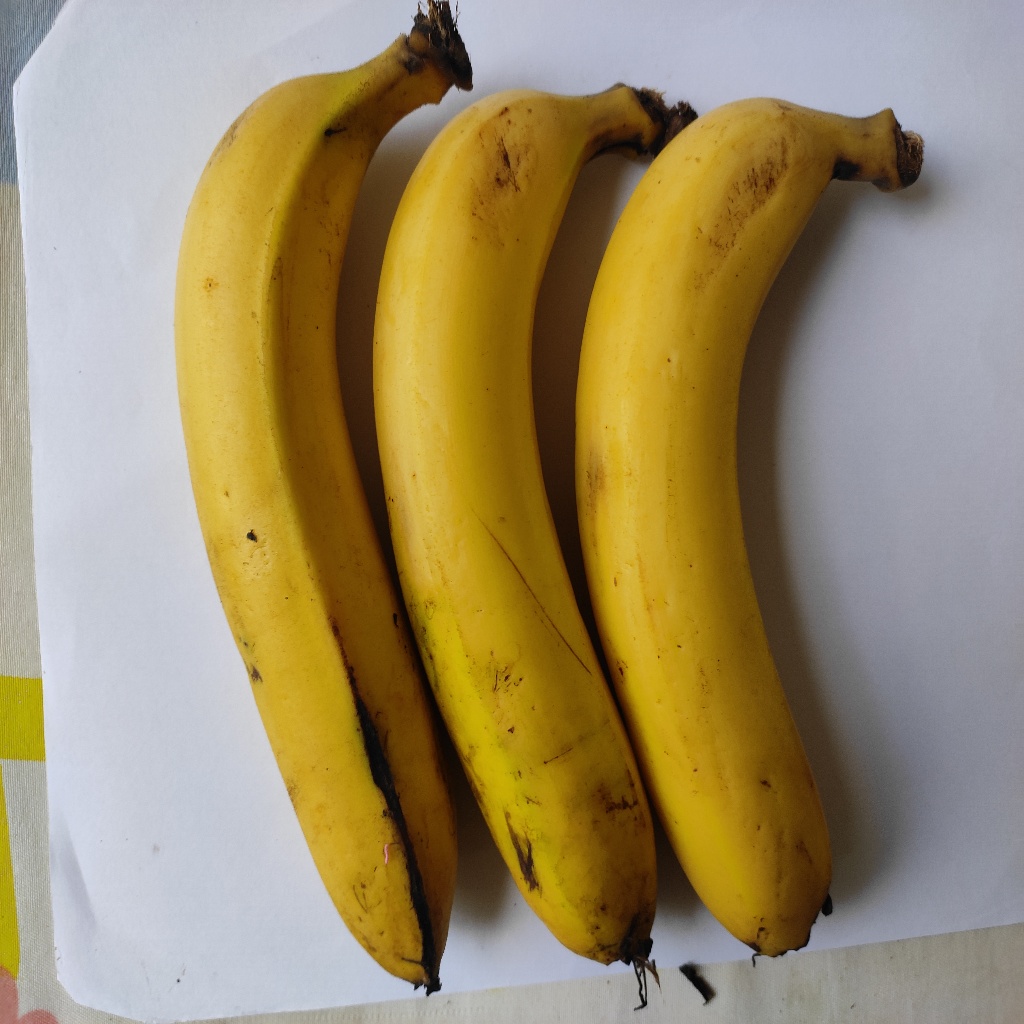
Crop: banana
Quality class: Class_A